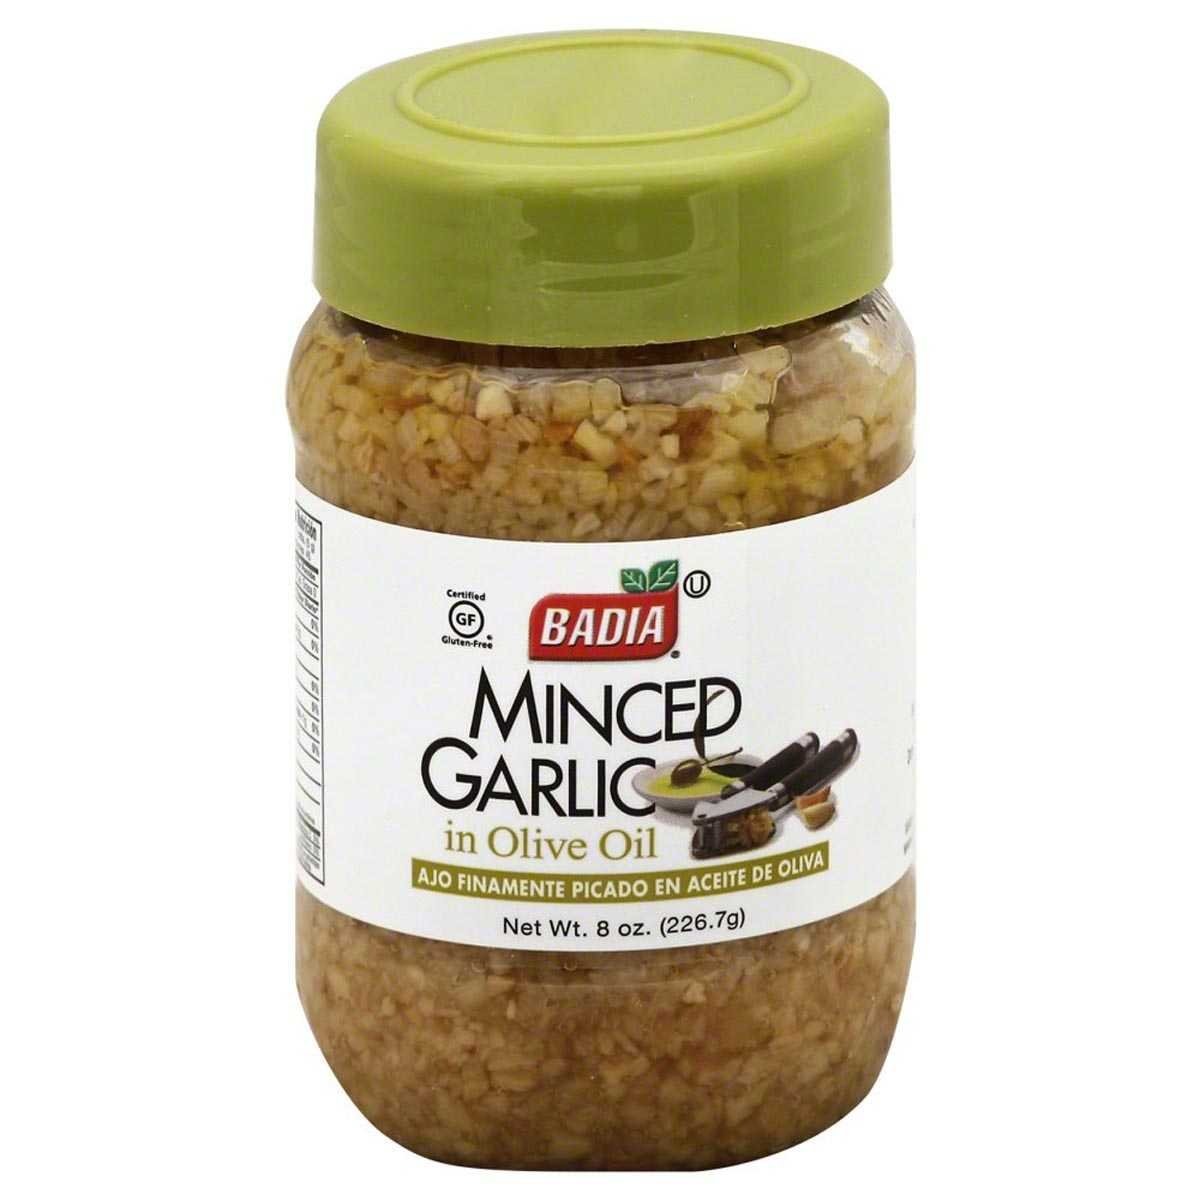
Item Name: Minced Garlic in Olive Oil – 8 oz
Value: 1.0
Unit: Count

Price: 2.79